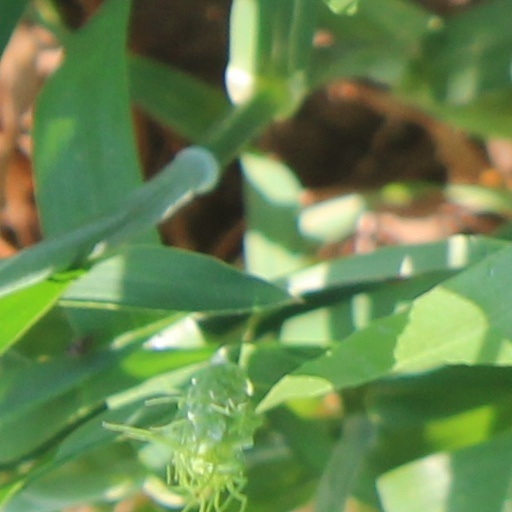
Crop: wheat